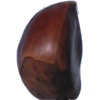
Label: Chestnut 1